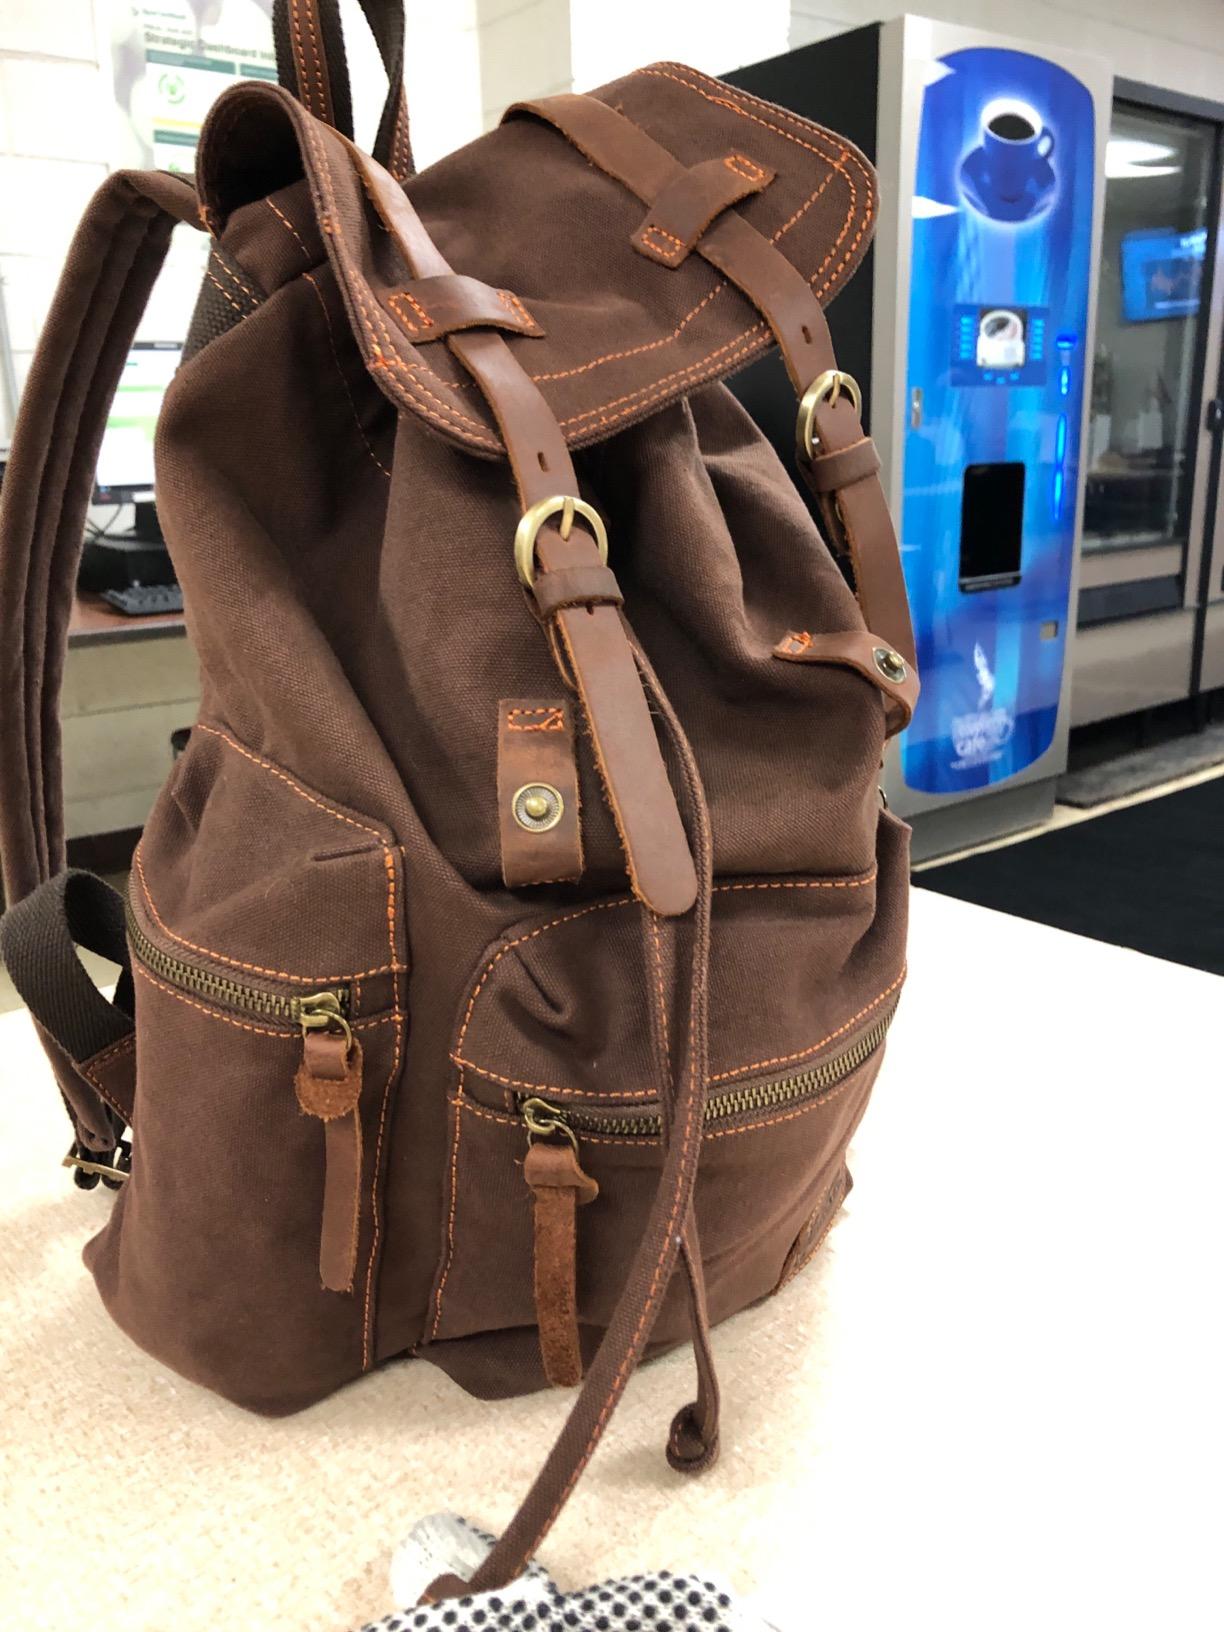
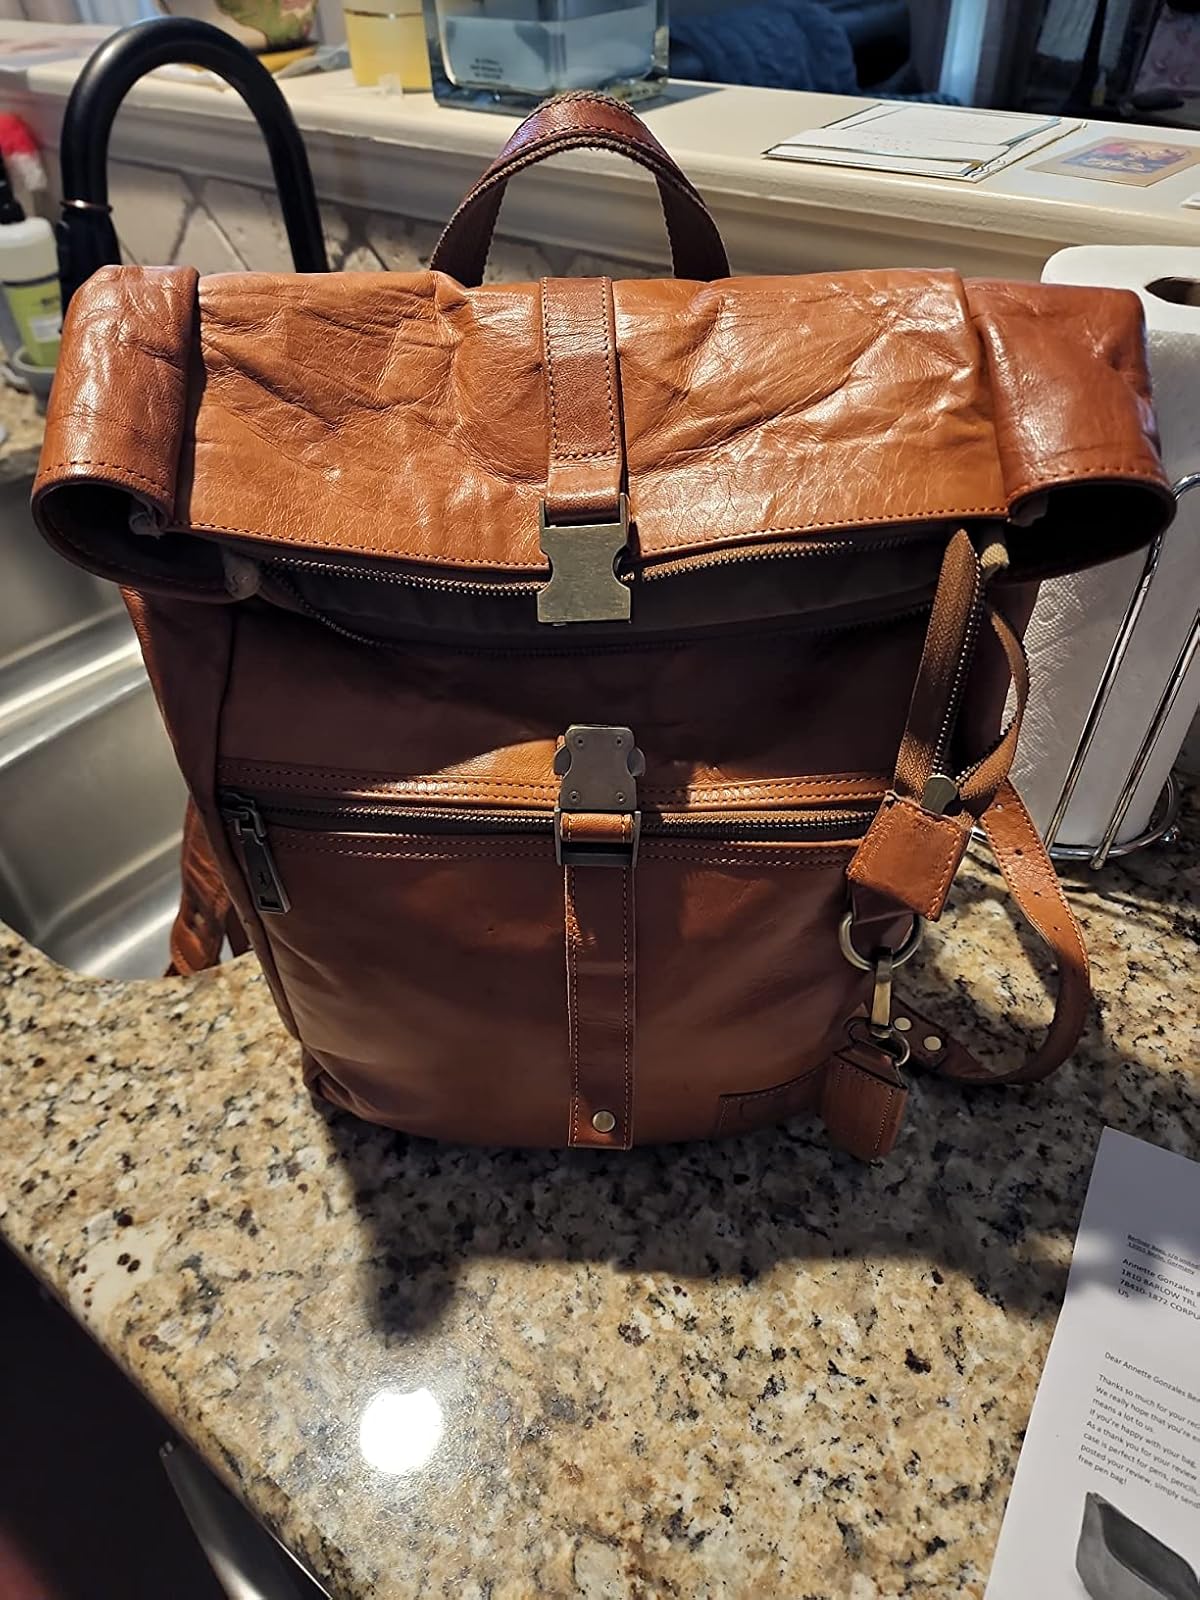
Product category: bag
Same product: no